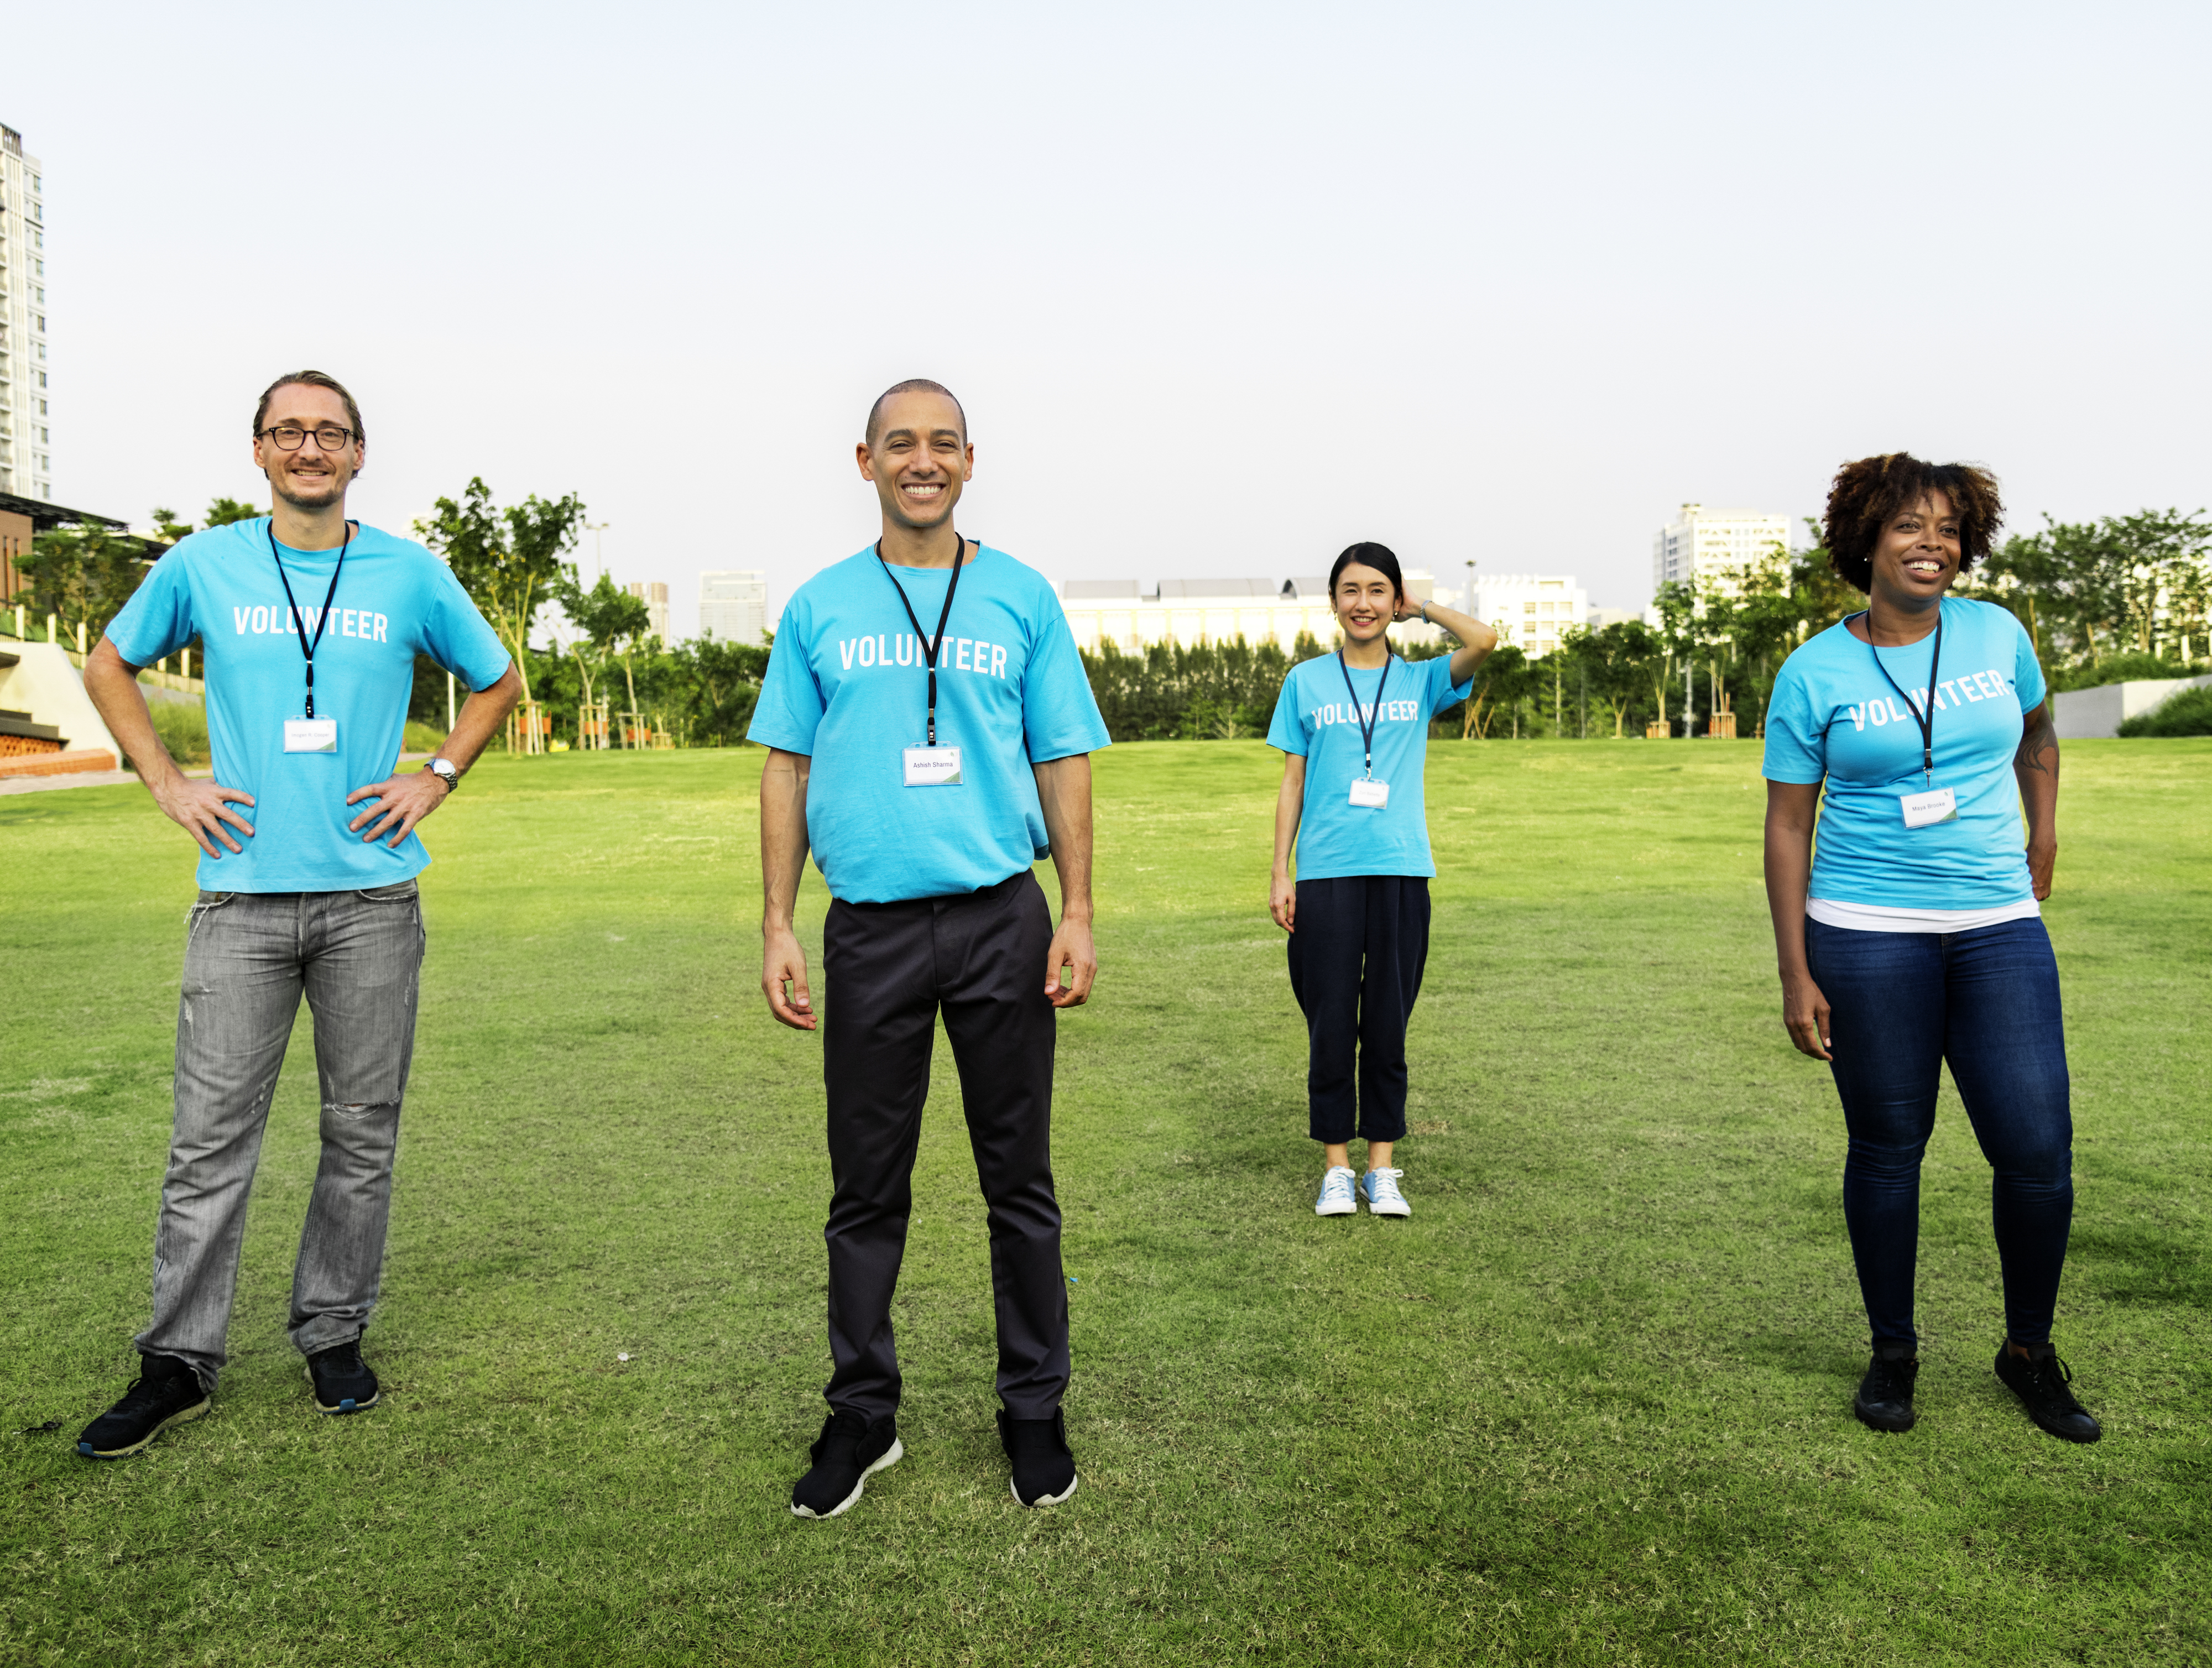
african, african american, american, asian, black, blue, charity, cheerful, collaboration, community, community service, diverse, donation, european, friends, friendship, fundraising, grantor, group, happiness, happy, help, humanity, japanese, kindness, man, moral, ngo, non profit, organization, outdoors, park, partnership, people, selfless, service, smiling, social, staff, standing, support, team, team building, teamwork, together, unity, voluntary, volunteer, volunteering, volunteers, westerner, woman, social group, sports, leisure, grass, walking, recreation, sports training, fun, competition, foursome golf, uniform, competition event, team sport, race, player, plant